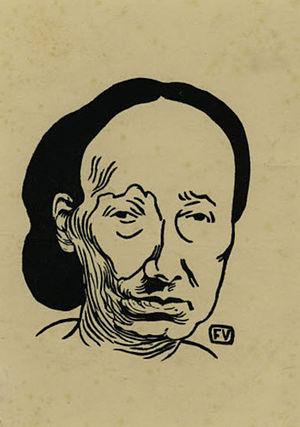
Louise Michel par Vallotton. N° d'inventaire
Louise Michel, née le 29 mai 1830 à Vroncourt-la-Côte, en Haute-Marne, et morte le 9 janvier 1905 à Marseille, alias « Enjolras », est une institutrice, militante anarchiste, franc-maçonne, aux idées féministes et l’une des figures majeures de la Commune de Paris. Première à arborer le drapeau noir, elle popularise celui-ci au sein du mouvement libertaire.